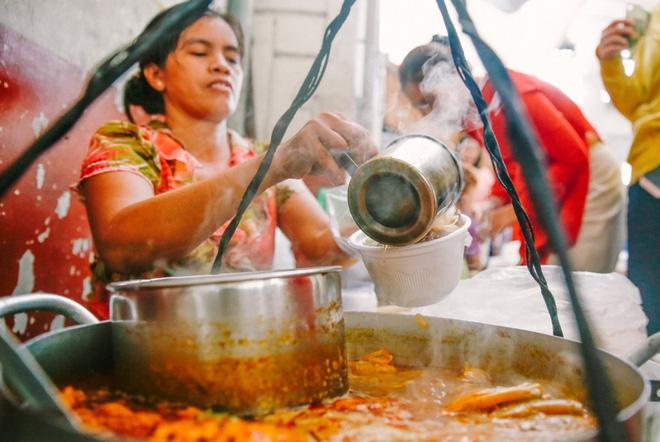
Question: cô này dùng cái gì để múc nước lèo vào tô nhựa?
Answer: cô này dùng cái ca inox để múc nước lèo vào tô nhựa